Benson & Clegg

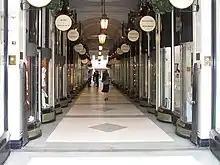
Picaddilly Arcade, 2008

Benson & Clegg is a bespoke tailors and gentlemen's outfitters located at 9 Piccadilly Arcade, Jermyn Street in London.